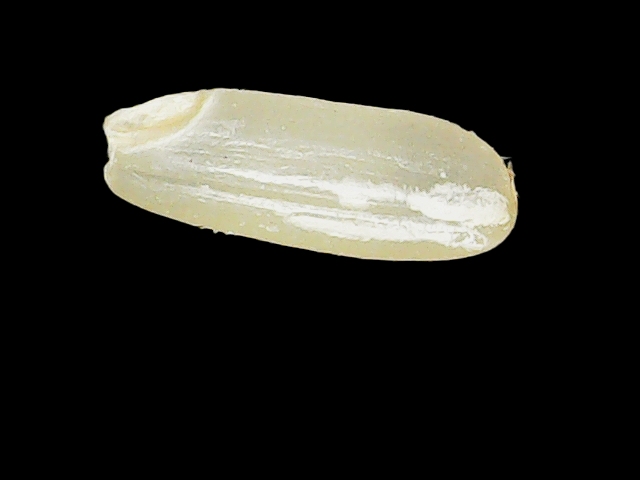
Rice variety: Binadhan17